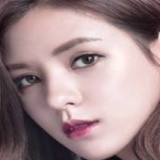
diễn viên Trương Dư Hi